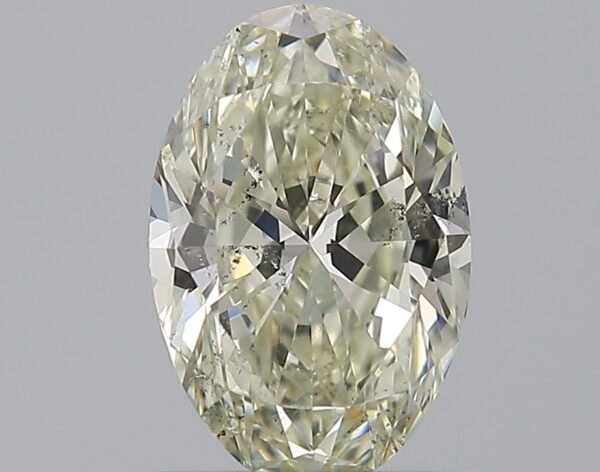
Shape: oval
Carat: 0.72
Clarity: SI2
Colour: L
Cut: EX
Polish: EX
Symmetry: VG
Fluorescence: N
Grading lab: GIA
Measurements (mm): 7.32 x 4.88 x 3.01